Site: brandenburg
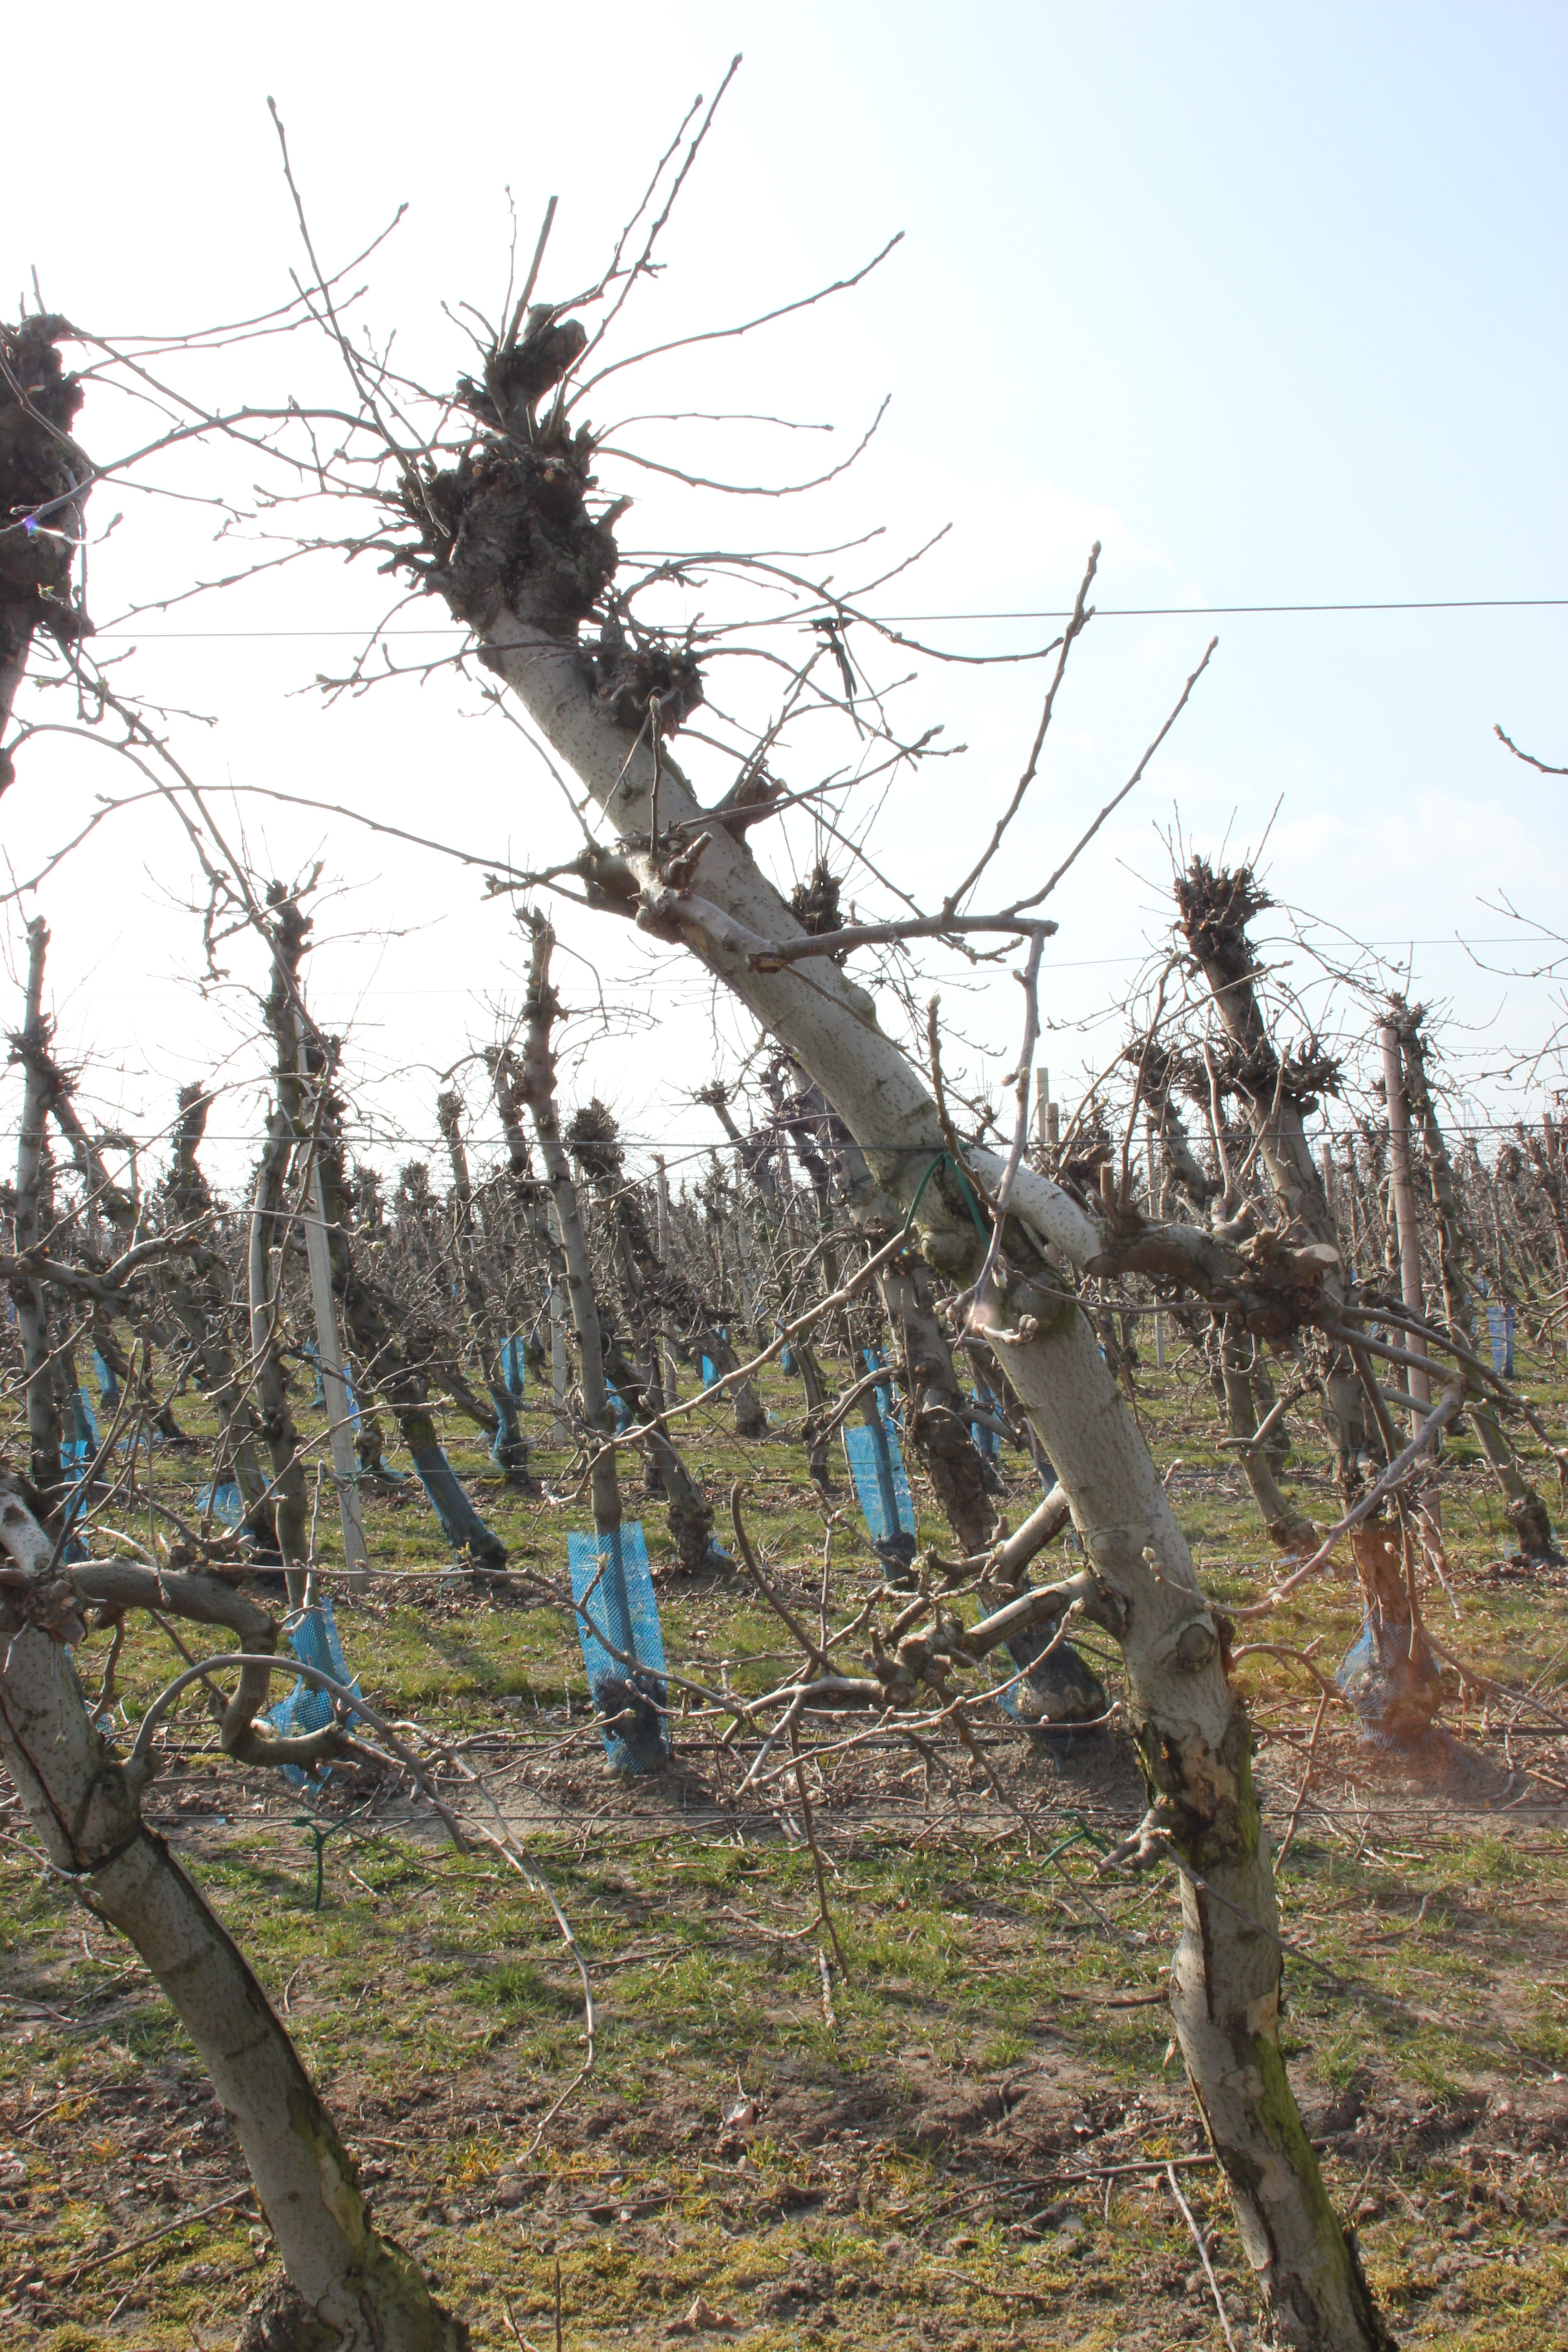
Growth stage (BBCH 03): Bud development